Series 10, Episode 6 (Spooks)

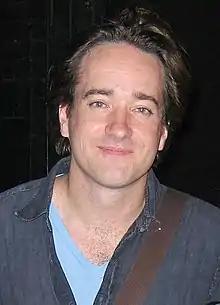
Matthew Macfadyen returns as Tom Quinn, a previous main character who left the show in its third year in 2004.

During the writing stage of the tenth series, lead writers Jonathan Brackley and Sam Vincent knew of the strong possibility it was going to be the last series, so the two were looking for ways to infuse their scripts with a sense of finality. When the decision to end the show was made definite by Kudos Film and Television, the production company behind "Spooks", Brackley and Vincents were given enough time to plot a true conclusion to the show. They stated "by the time we began to write the final ep, we knew it would be the last".